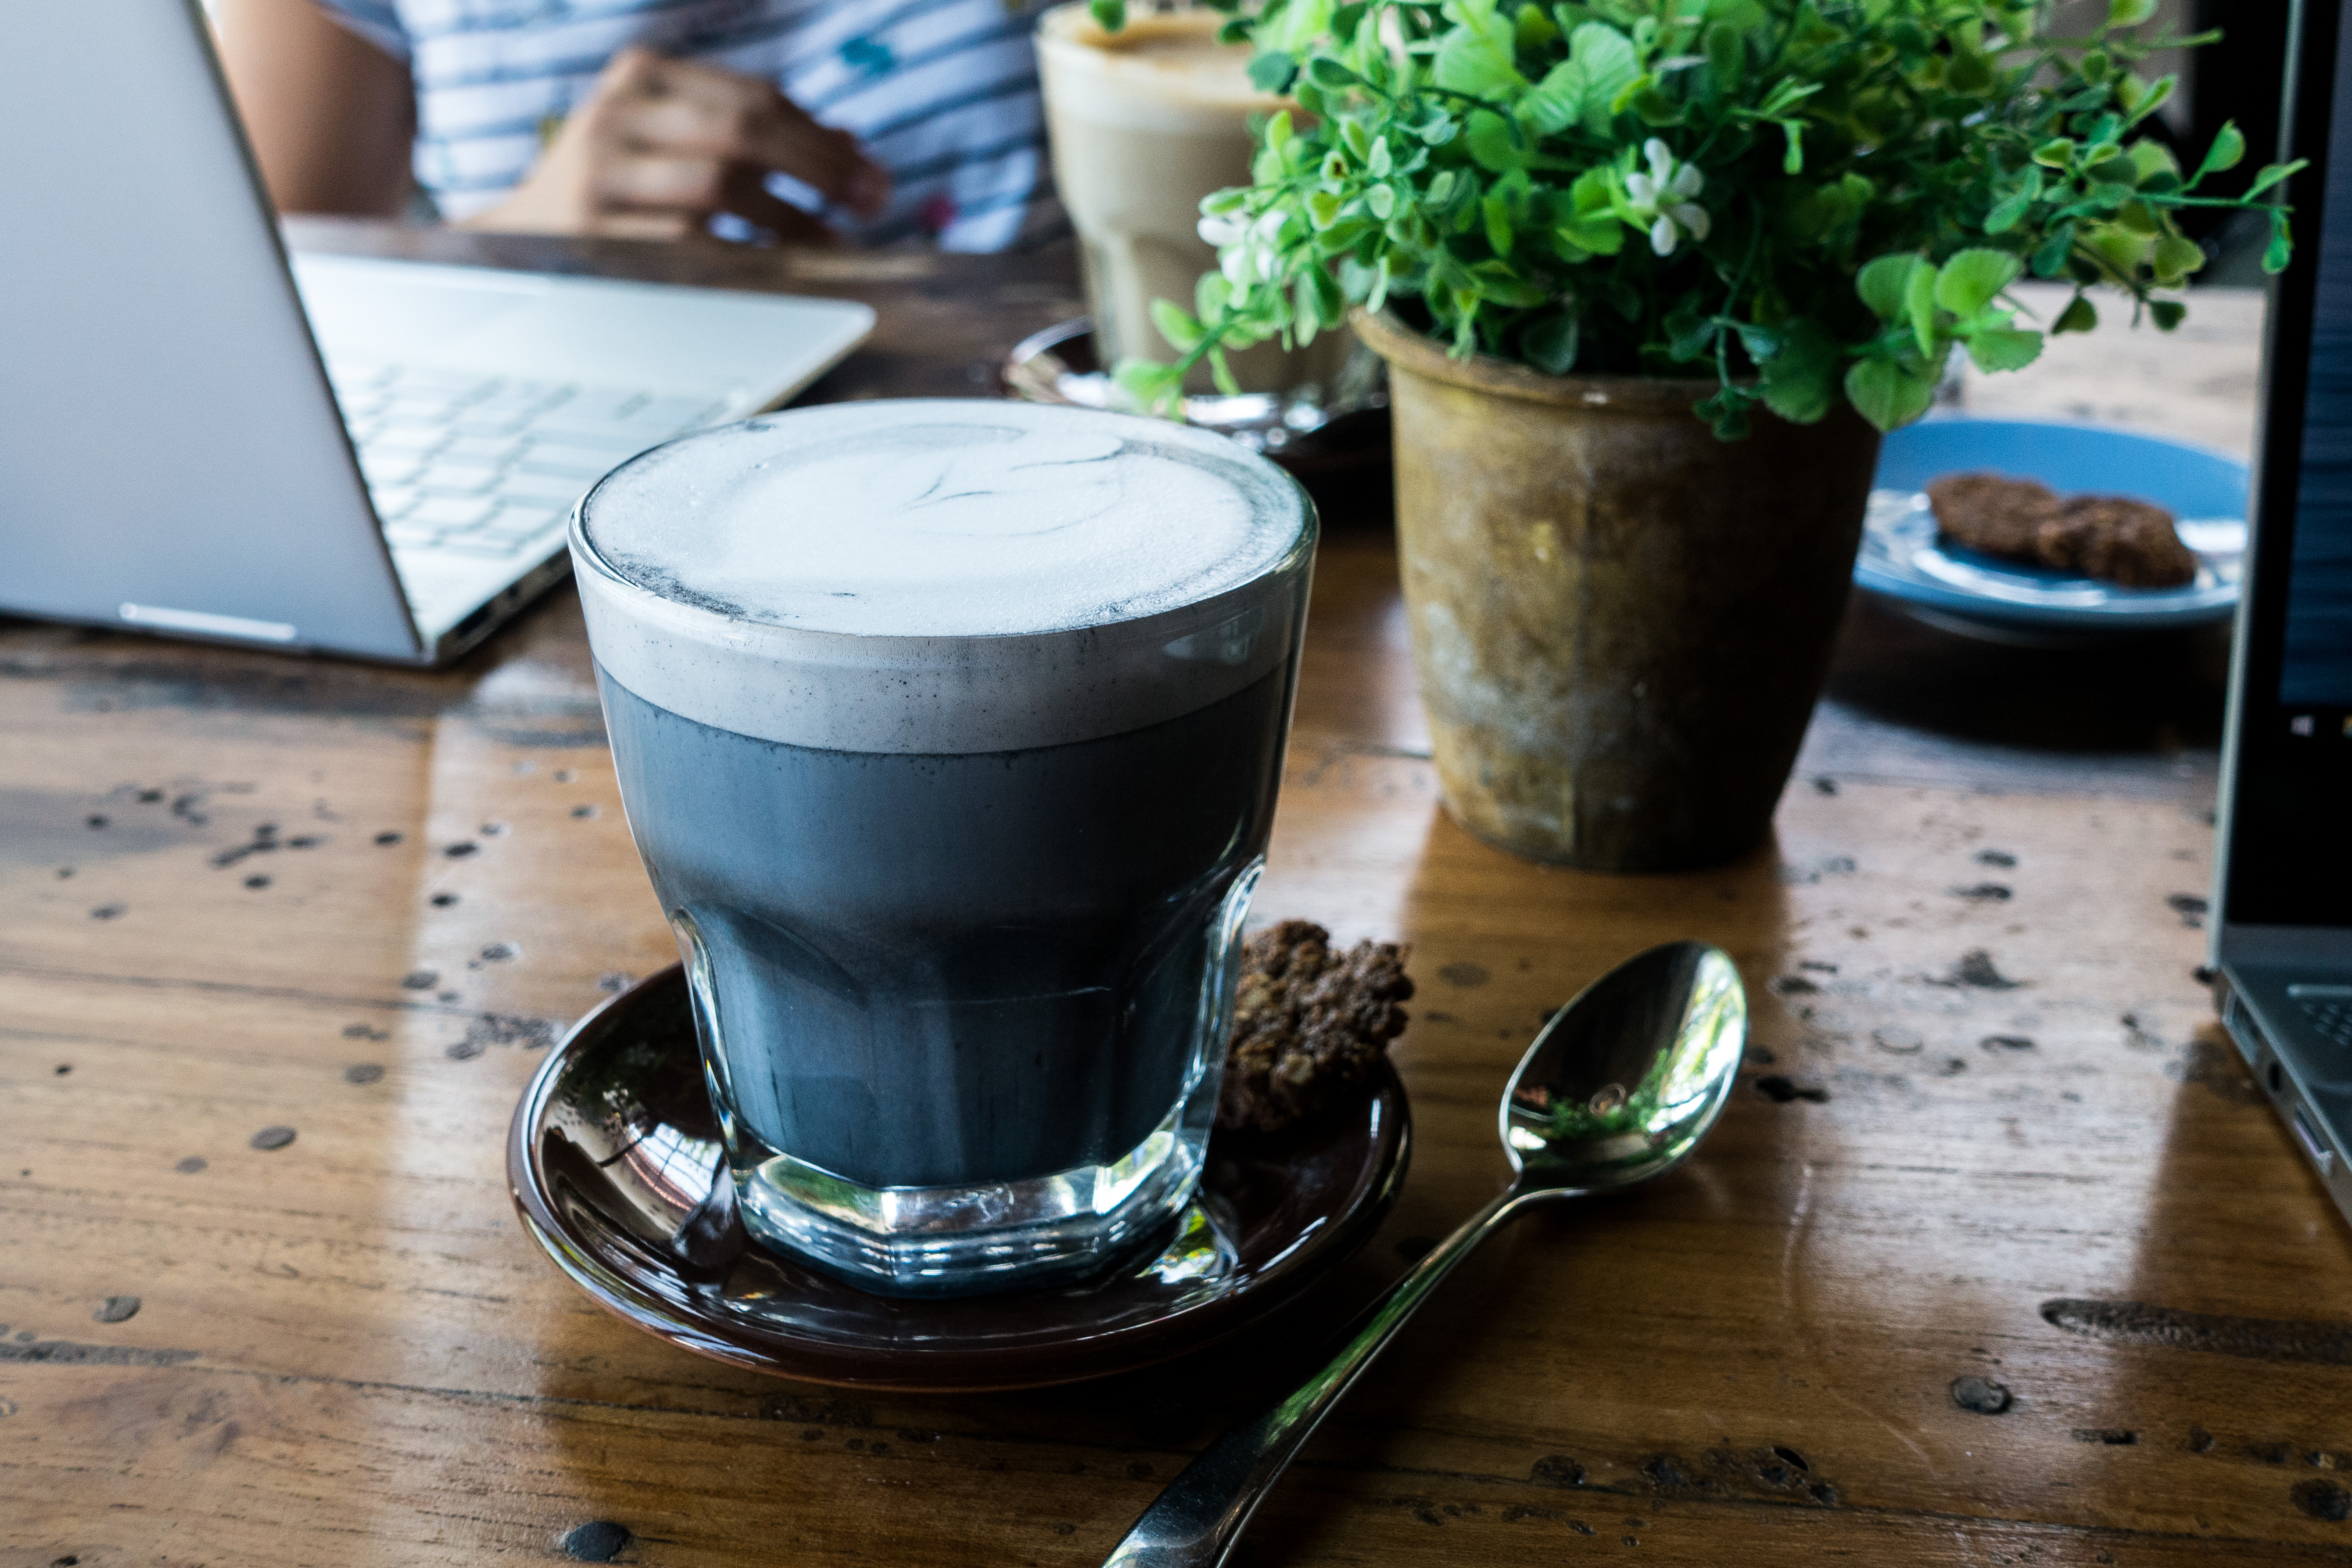
drink, coffee, food, cup